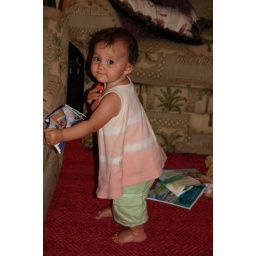
Hanging in the beach house